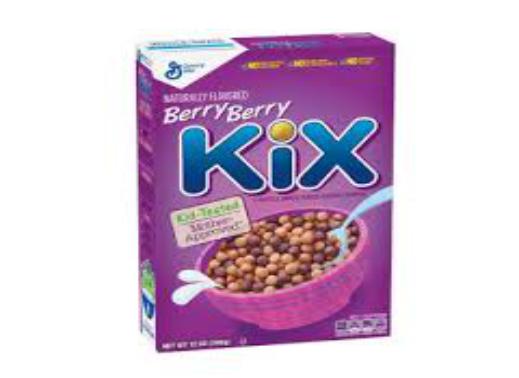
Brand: Berry Berry Kix
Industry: Food